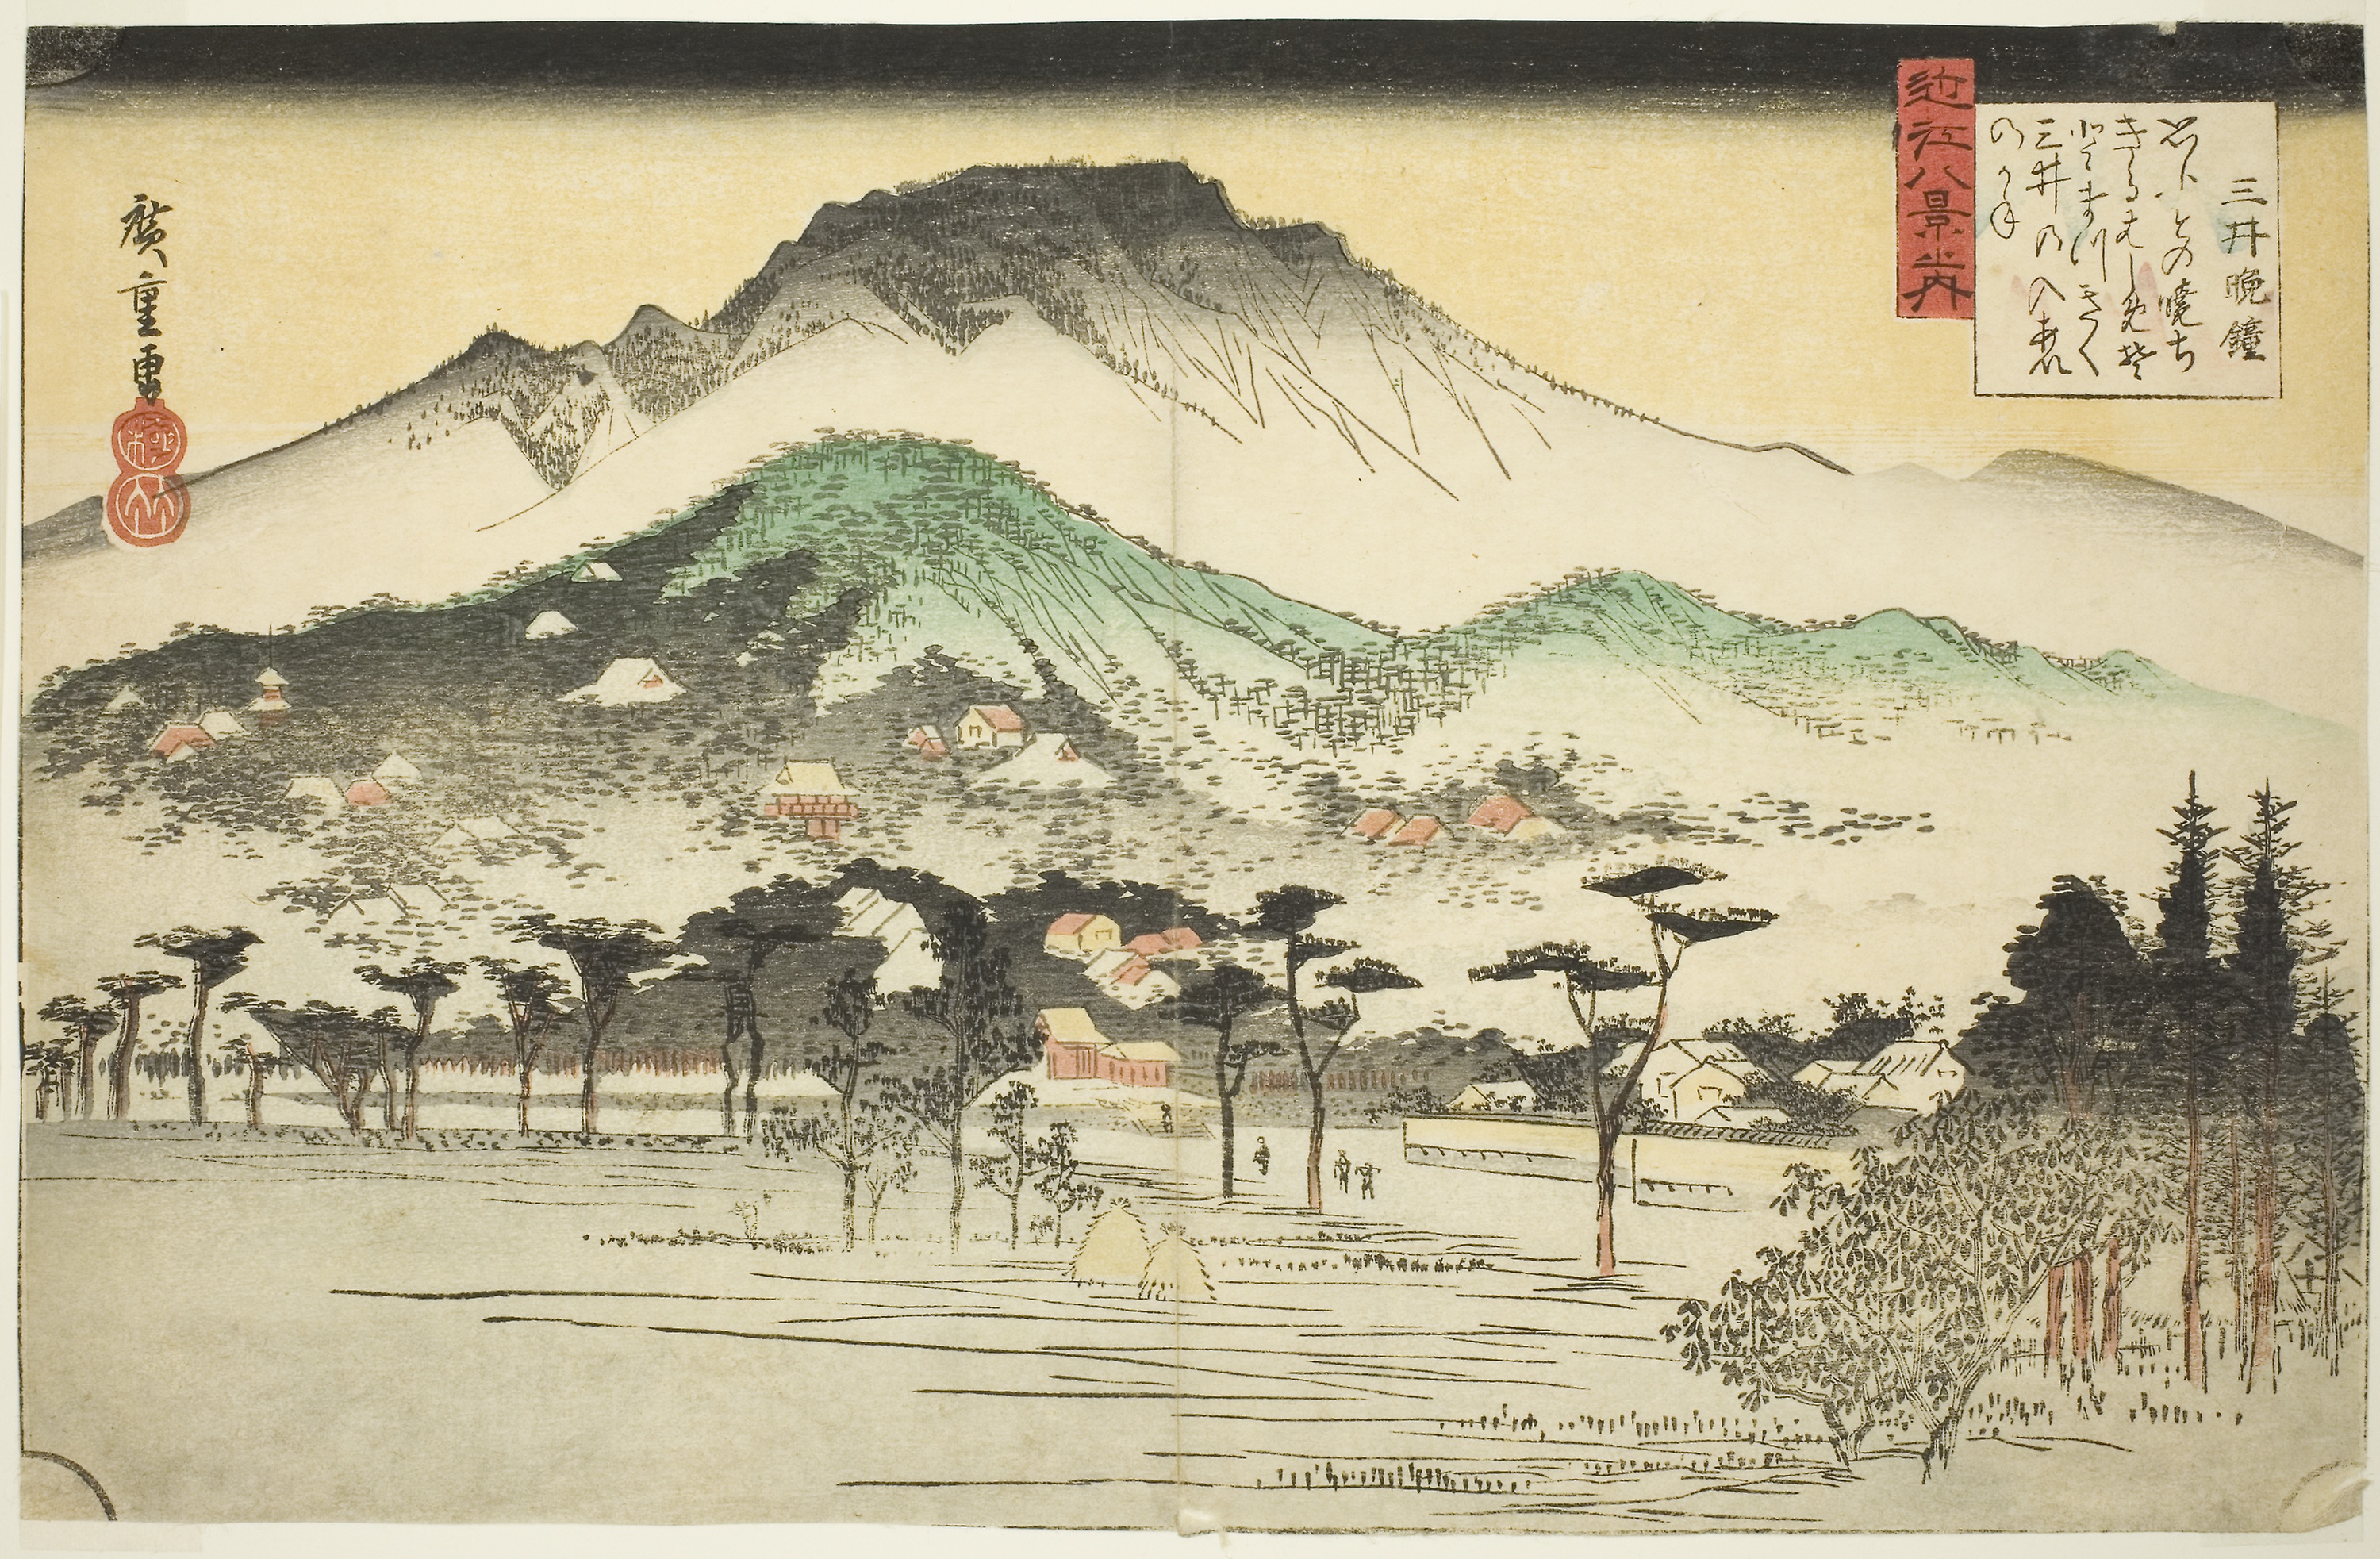
mountain, tree, illustration, mountain range, watercolor paint, art, painting, landscape, drawing, hill